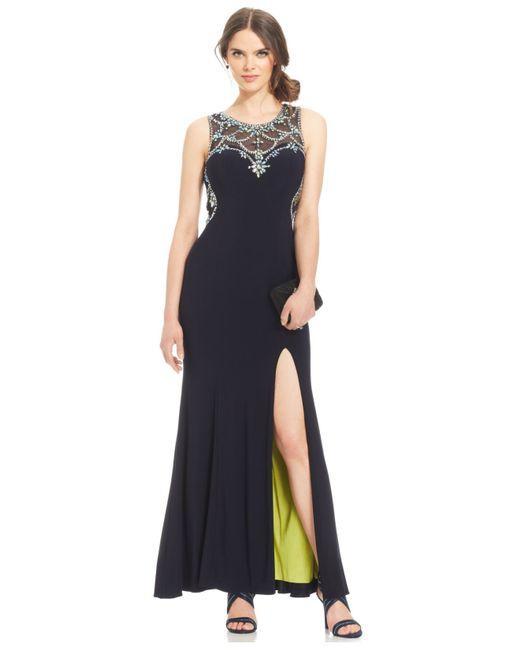
Langes schwarzes Kleid mit einem Scheitel, der für Termine und Veranstaltungen geeignet ist.